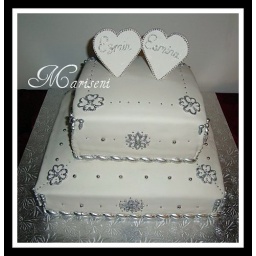
Engagement cake - top tier is red velvet with cream cheese filling, bottom tier is vanilla cake with vanilla cream filling. Covered in white chocopan.